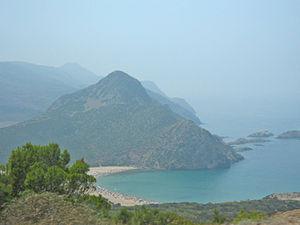
Le tourisme en Algérie est un secteur économique de ce pays. Il s'agit d'une activité importante, aussi bien pour les Algériens qui choisissent d'y passer leurs vacances, que pour les étrangers qui viennent y faire un séjour. L'Algérie est le pays le plus grand du continent africain et le 10ᵉ pays le plus grand au monde en superficie totale. Situé en Afrique du Nord, une des principales attractions touristiques est le Sahara, le plus grand désert au monde. Quelques dunes de sables peuvent atteindre 180 mètres de hauteur.